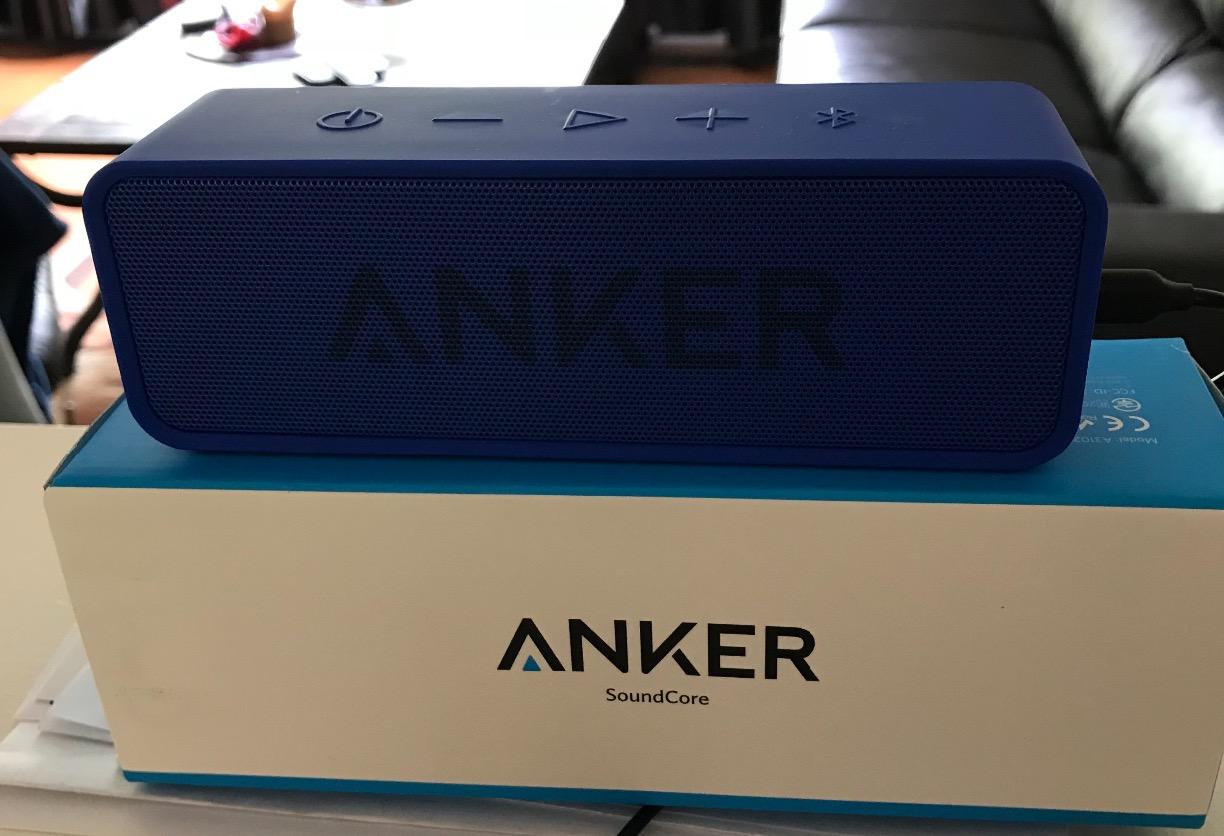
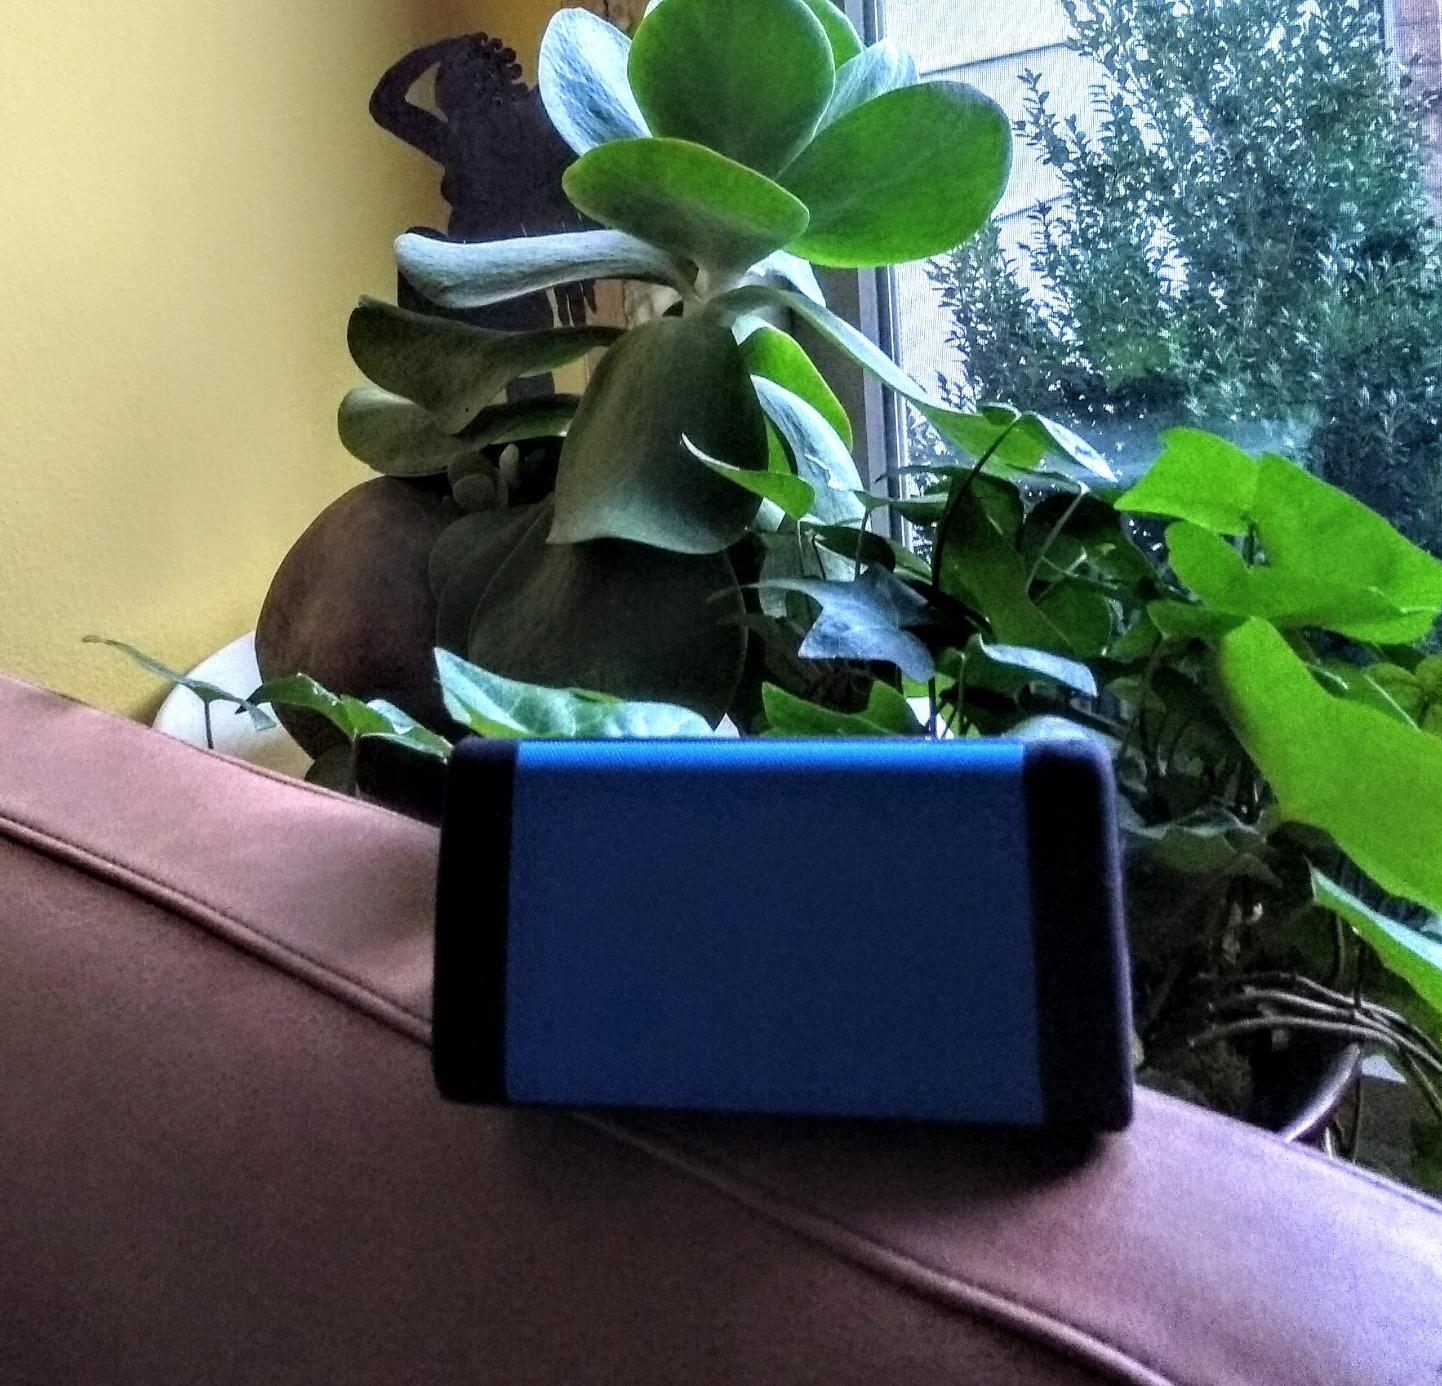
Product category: speaker
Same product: no